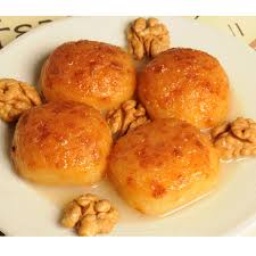
Label: kemalpasa_dessert